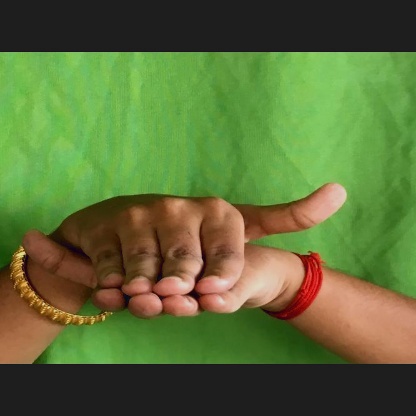
Mudra: Matsya